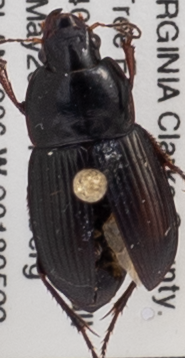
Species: Anisodactylus dulcicollis
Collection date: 2018-05-22
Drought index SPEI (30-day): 1.69
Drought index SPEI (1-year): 0.26
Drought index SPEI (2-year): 0.642